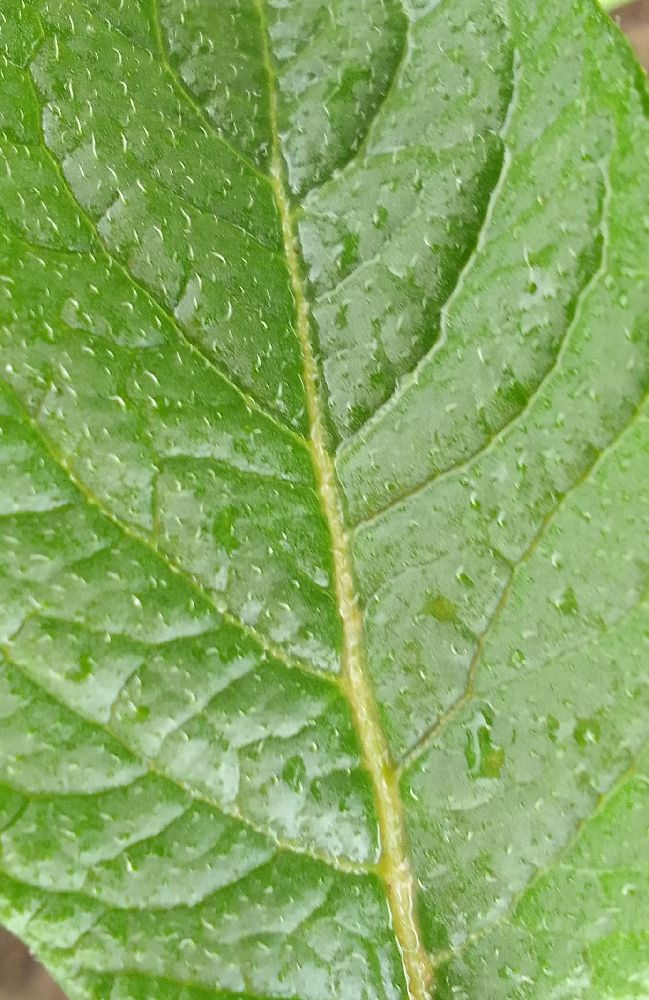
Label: Healthy